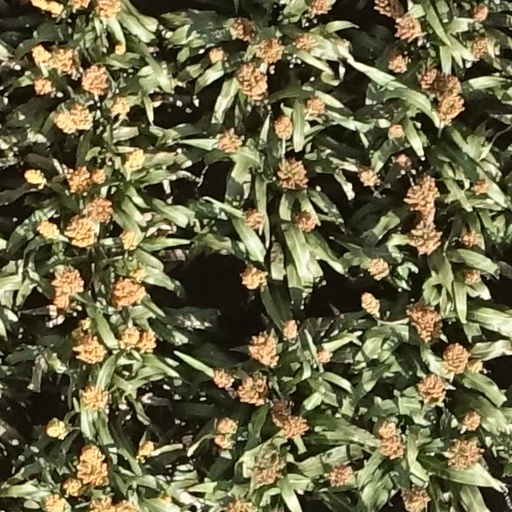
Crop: sorghum